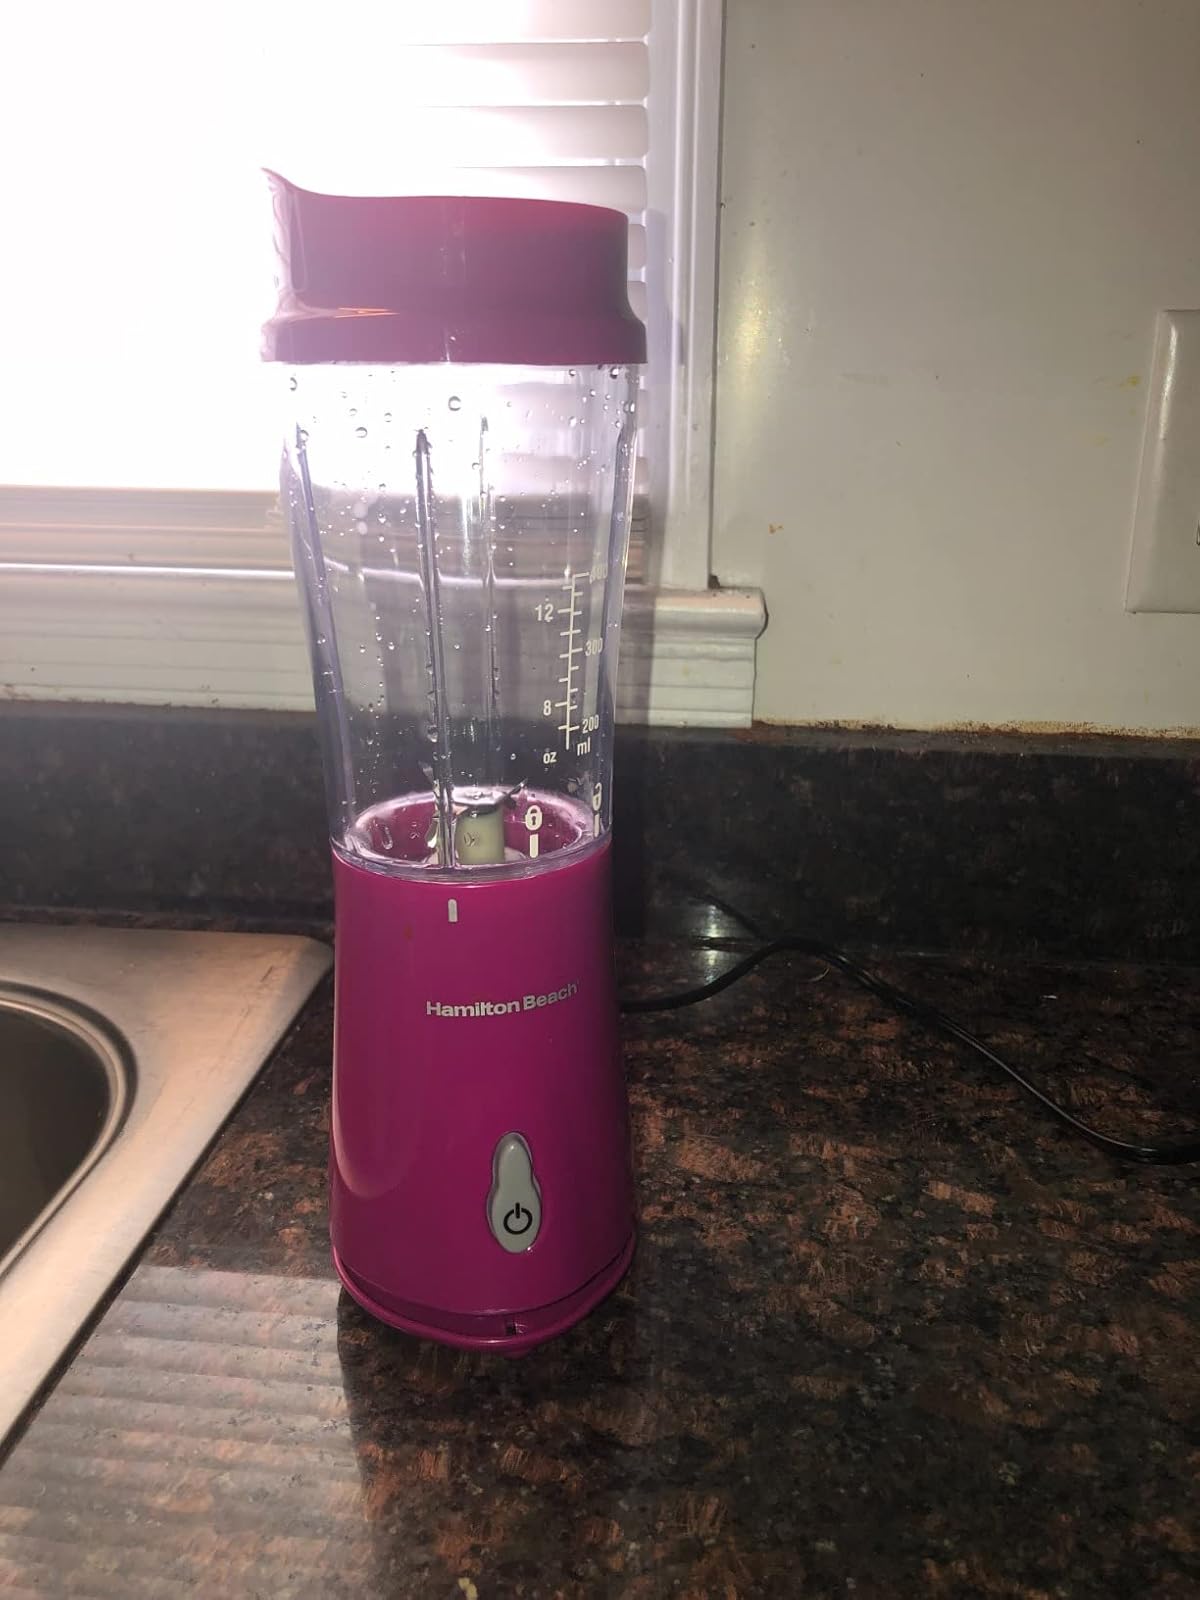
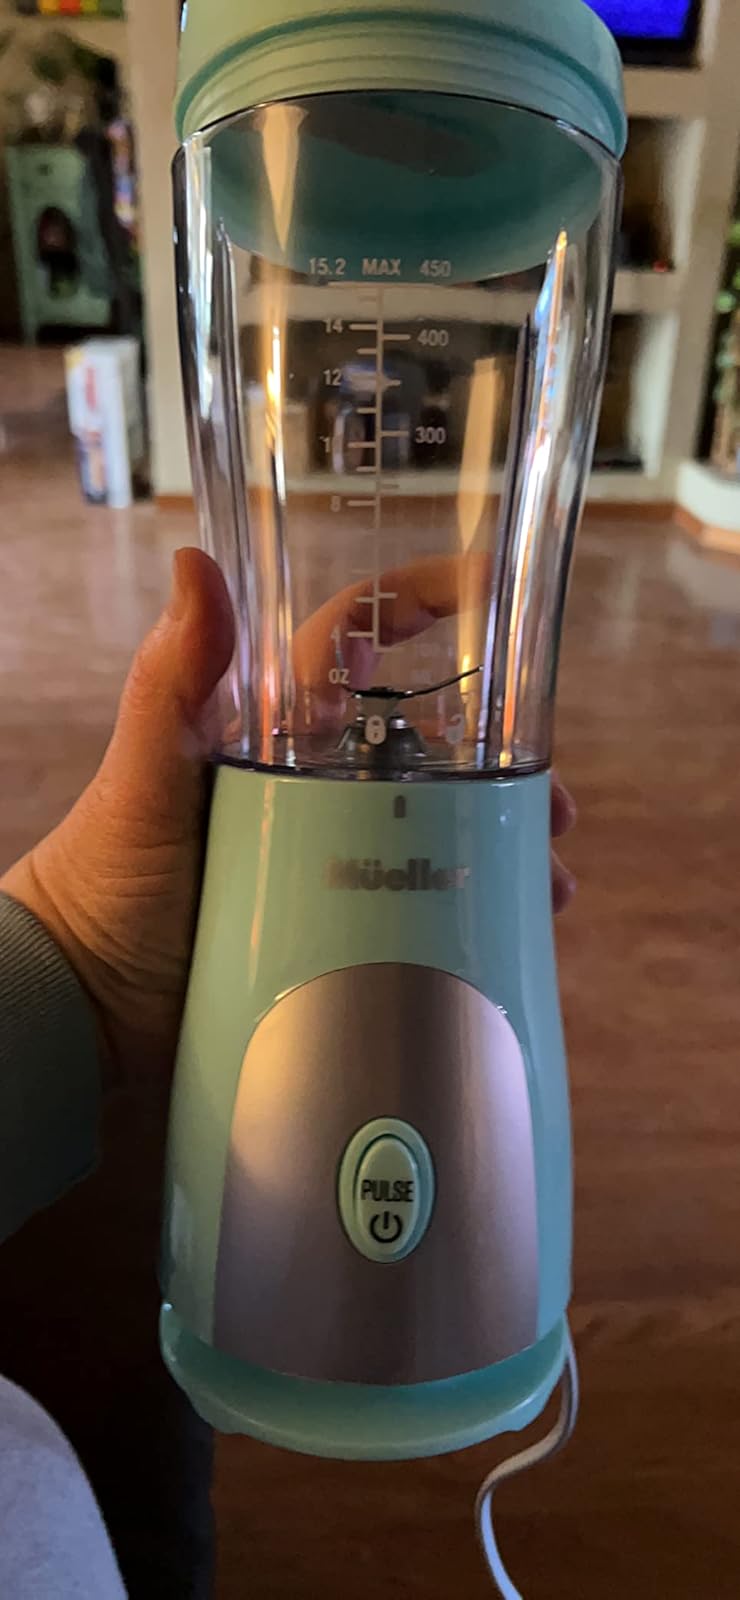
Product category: items_blender
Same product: no